Saginaw, Michigan

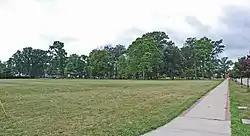
Bliss Park, July 2010

The Castle Museum of Saginaw County History is an important and prominent museum in downtown Saginaw. The museum is housed in a former post office which was built to resemble a castle, and pays homage to the historical French heritage of the area. With more than 100,000 artifacts in its collection, the Historical Society of Saginaw County displays items from their collection as well as those of traveling exhibits.